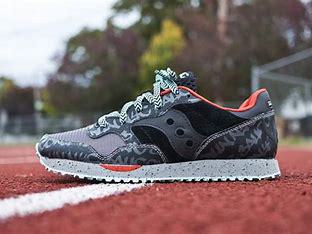
Brand: Saucony
Model: DXN